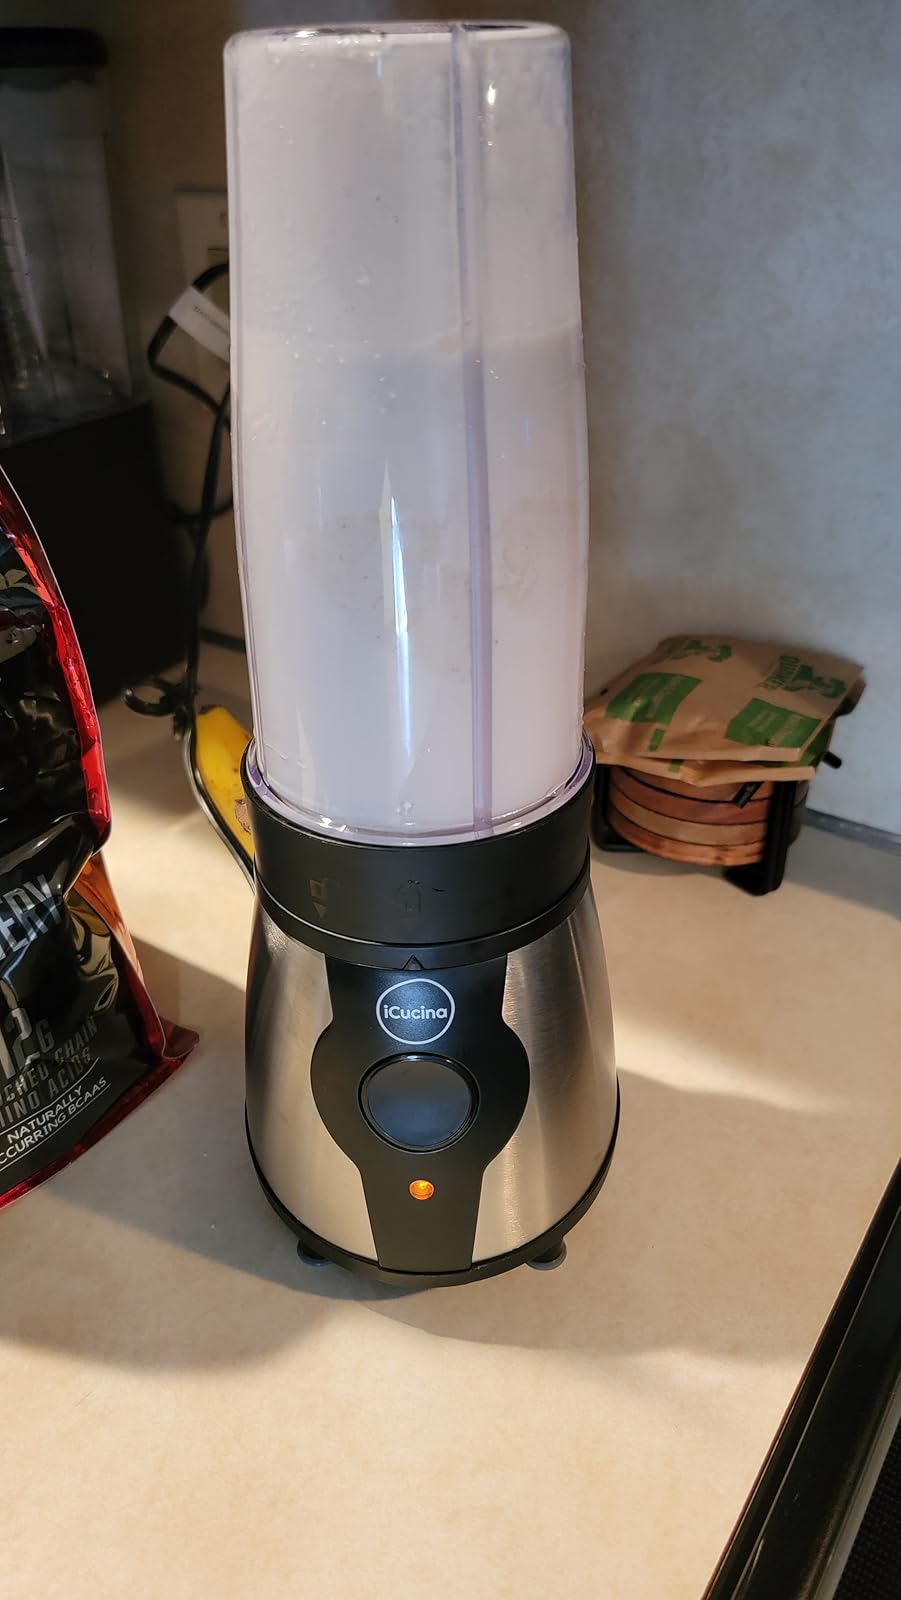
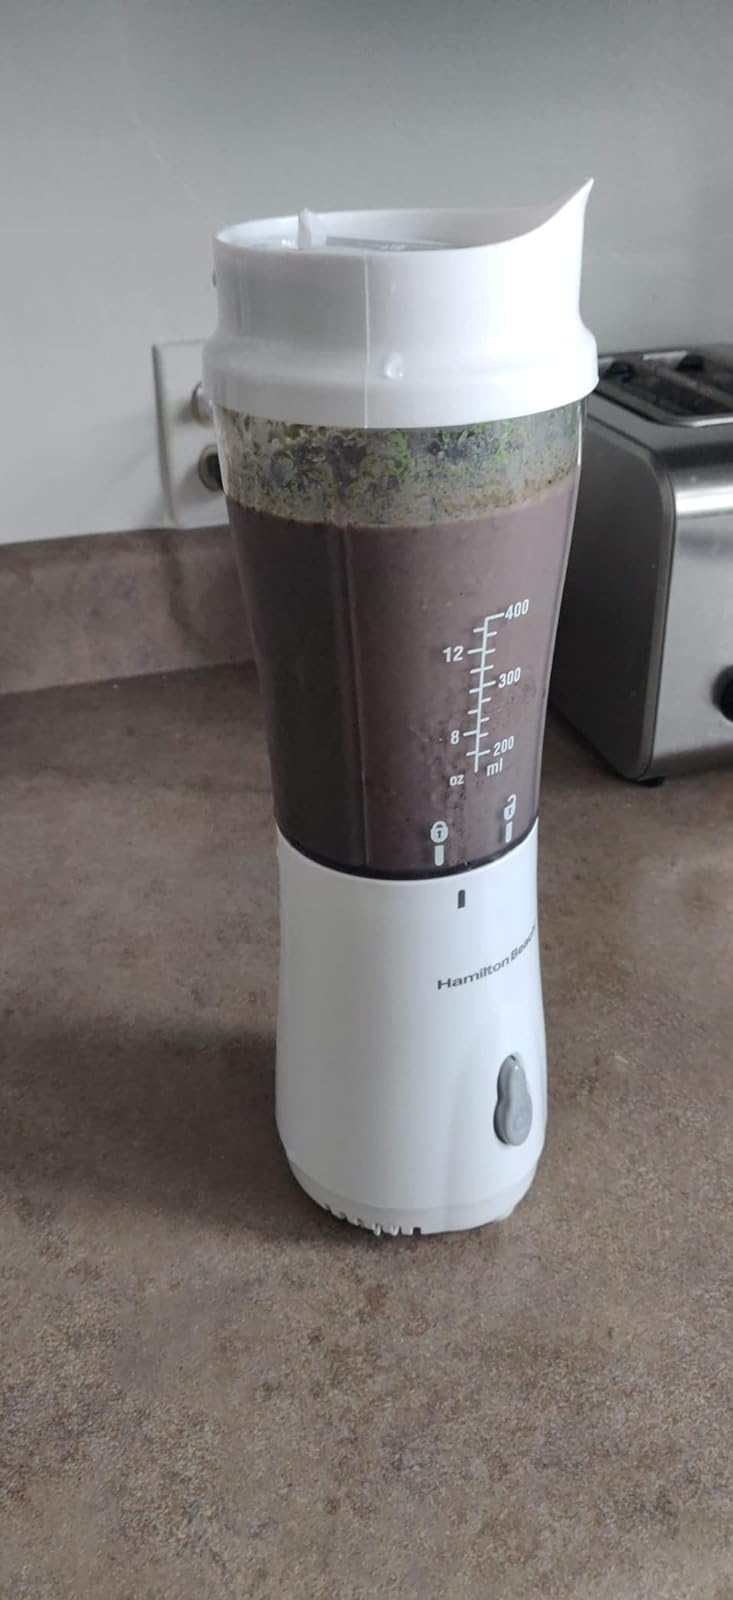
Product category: items_blender
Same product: no